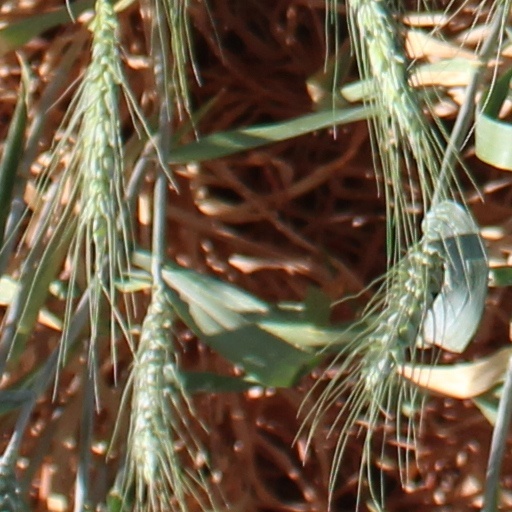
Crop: wheat